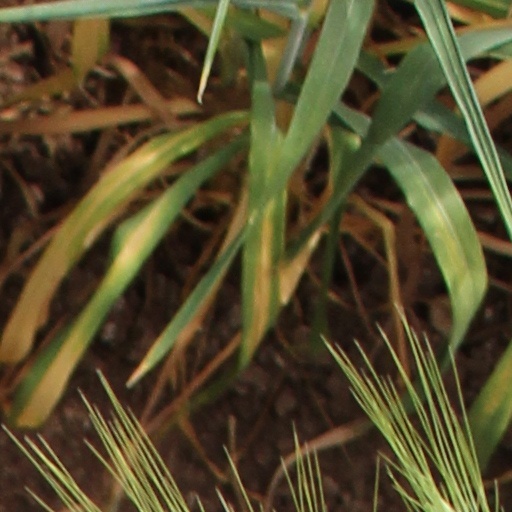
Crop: wheat